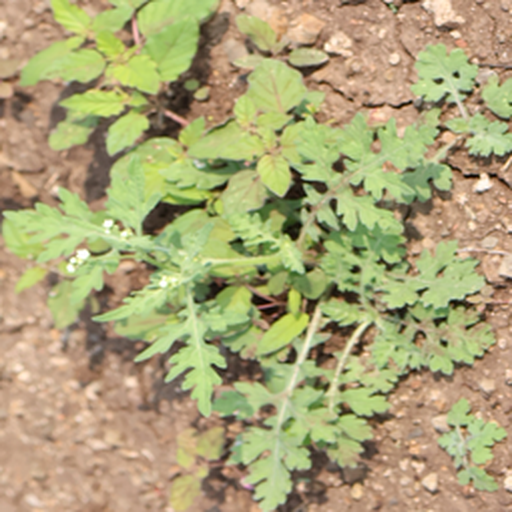
Weed species: Gajar_gavat_(Parthenium hysterophorus)